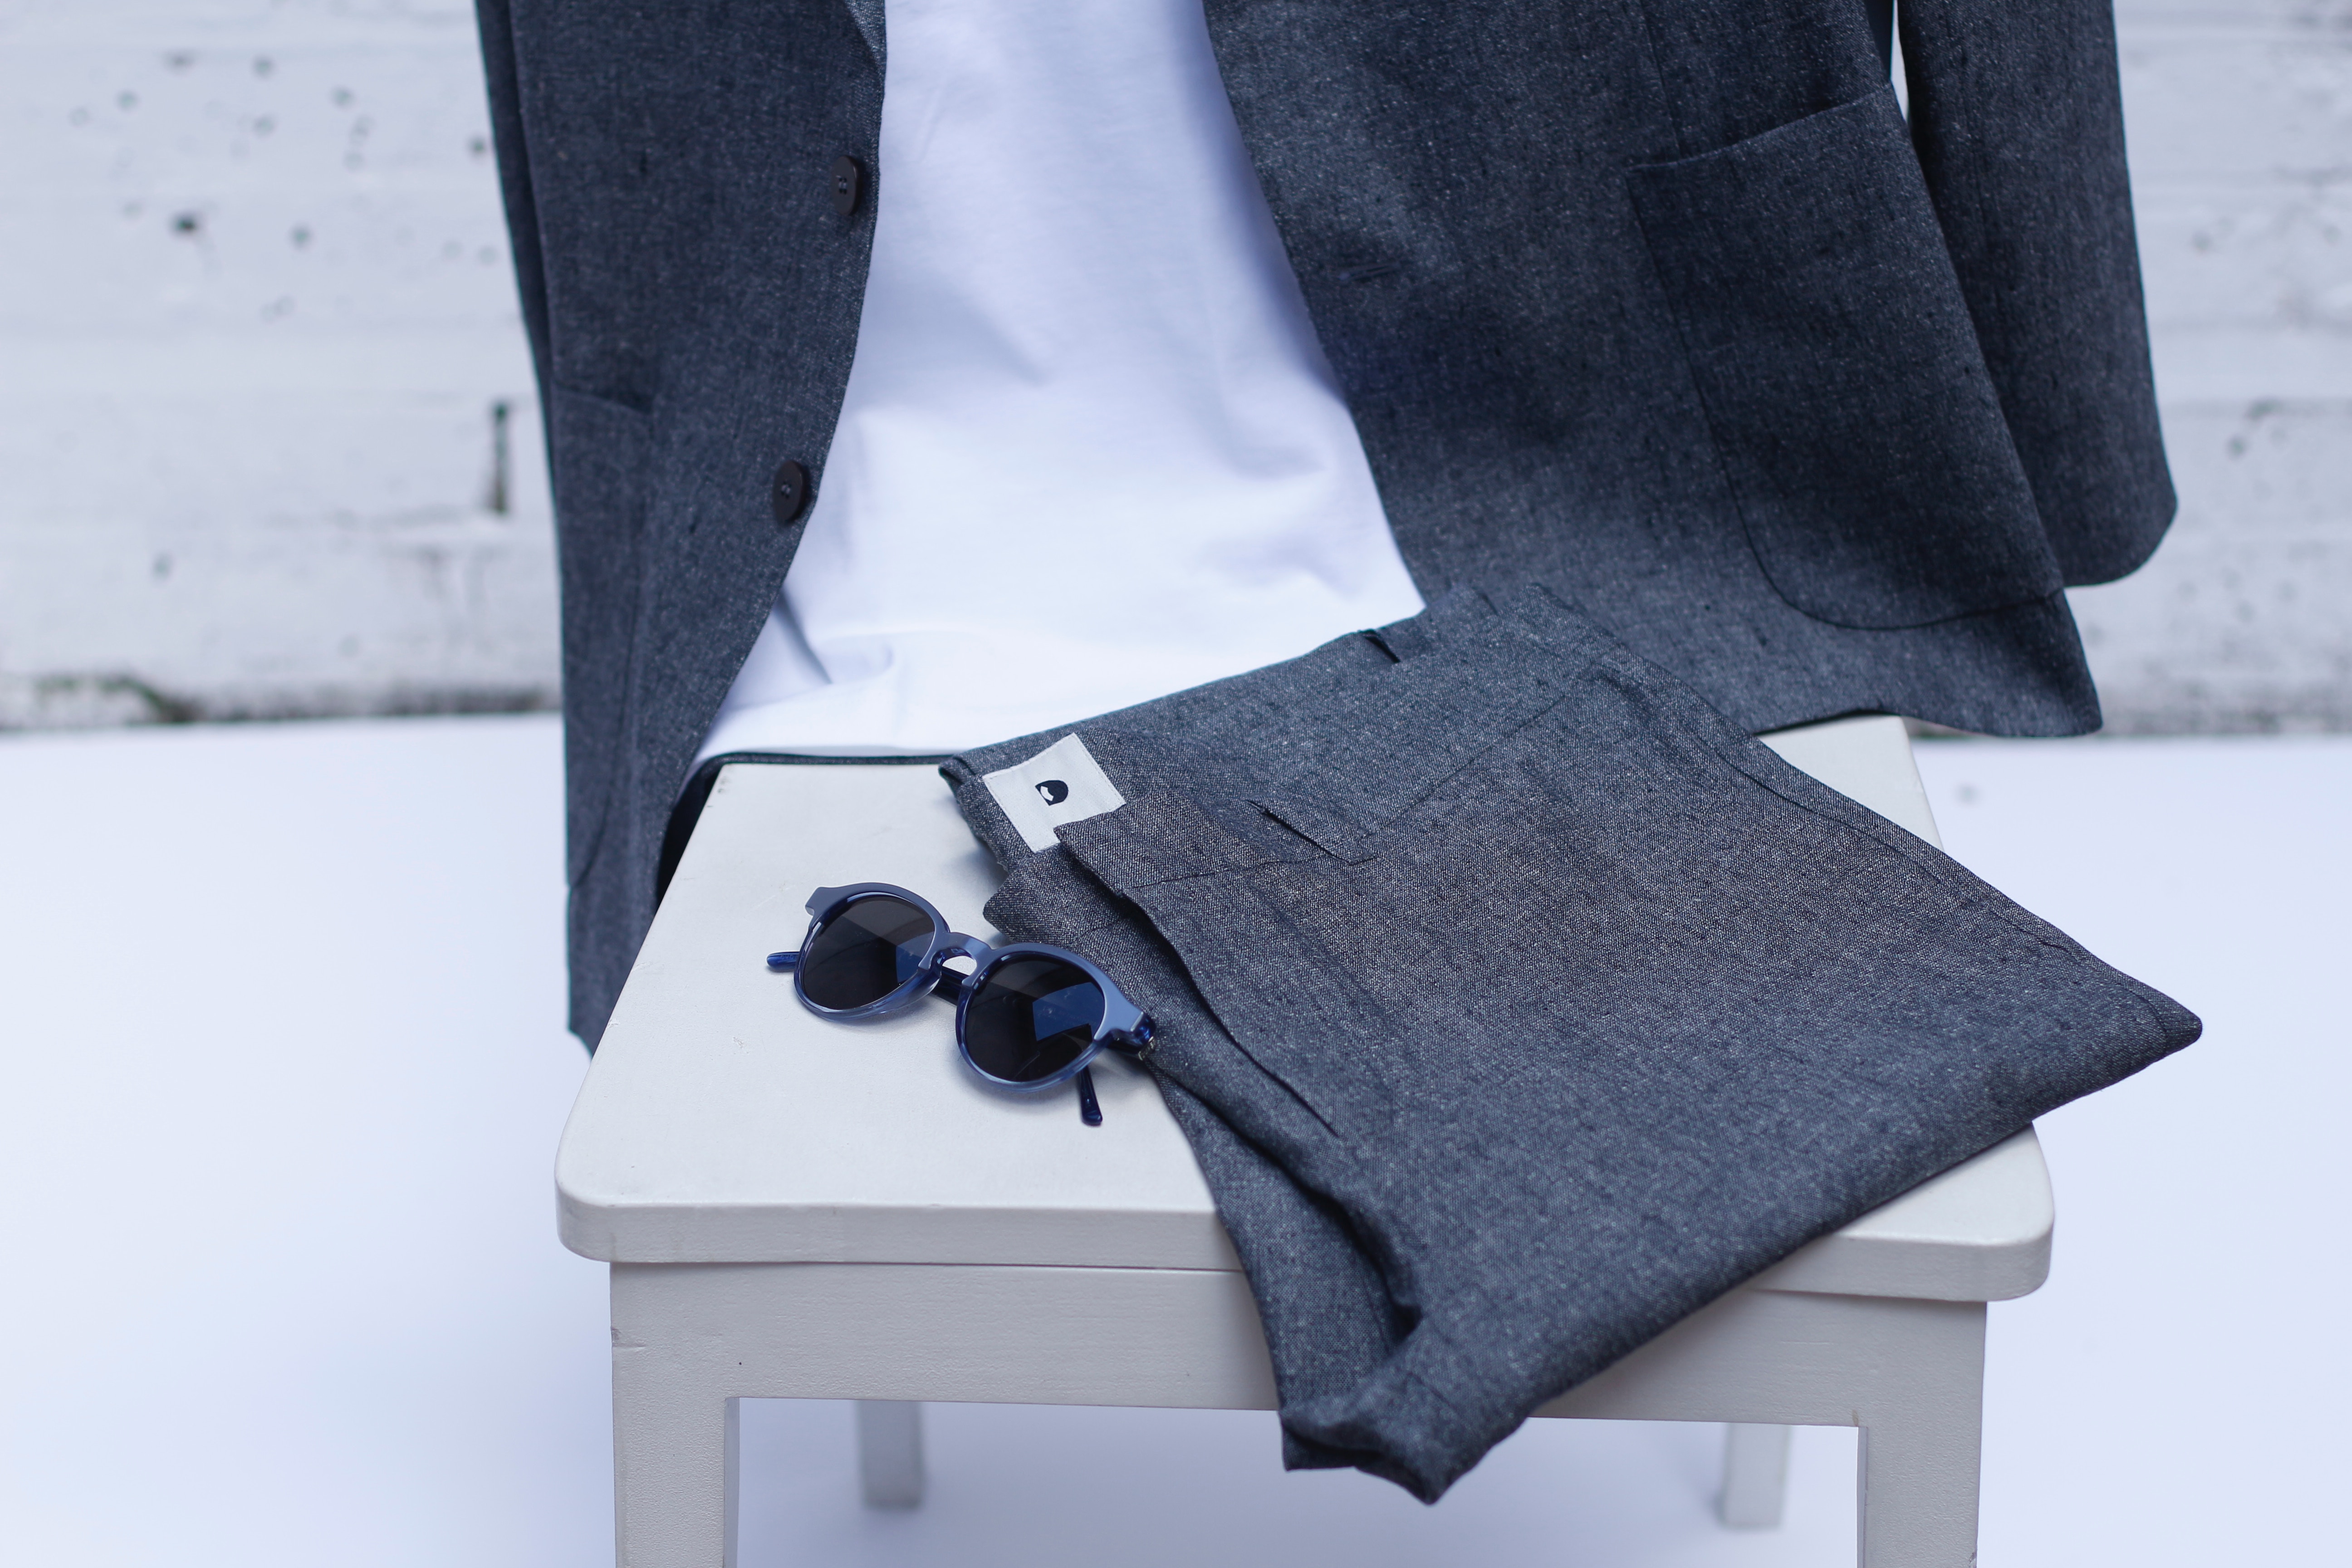
denim, button, textile, pocket, product design, cobalt blue